The Four Horsemen of the Apocalypse (1921 film)

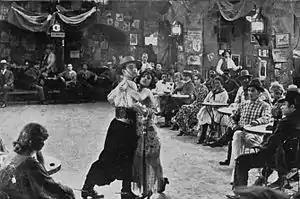
The tango sequence with Valentino dancing with Beatrice Dominguez

Among the actors who appear as the focus of a scene but had no words was African American actress Anita Thompson.